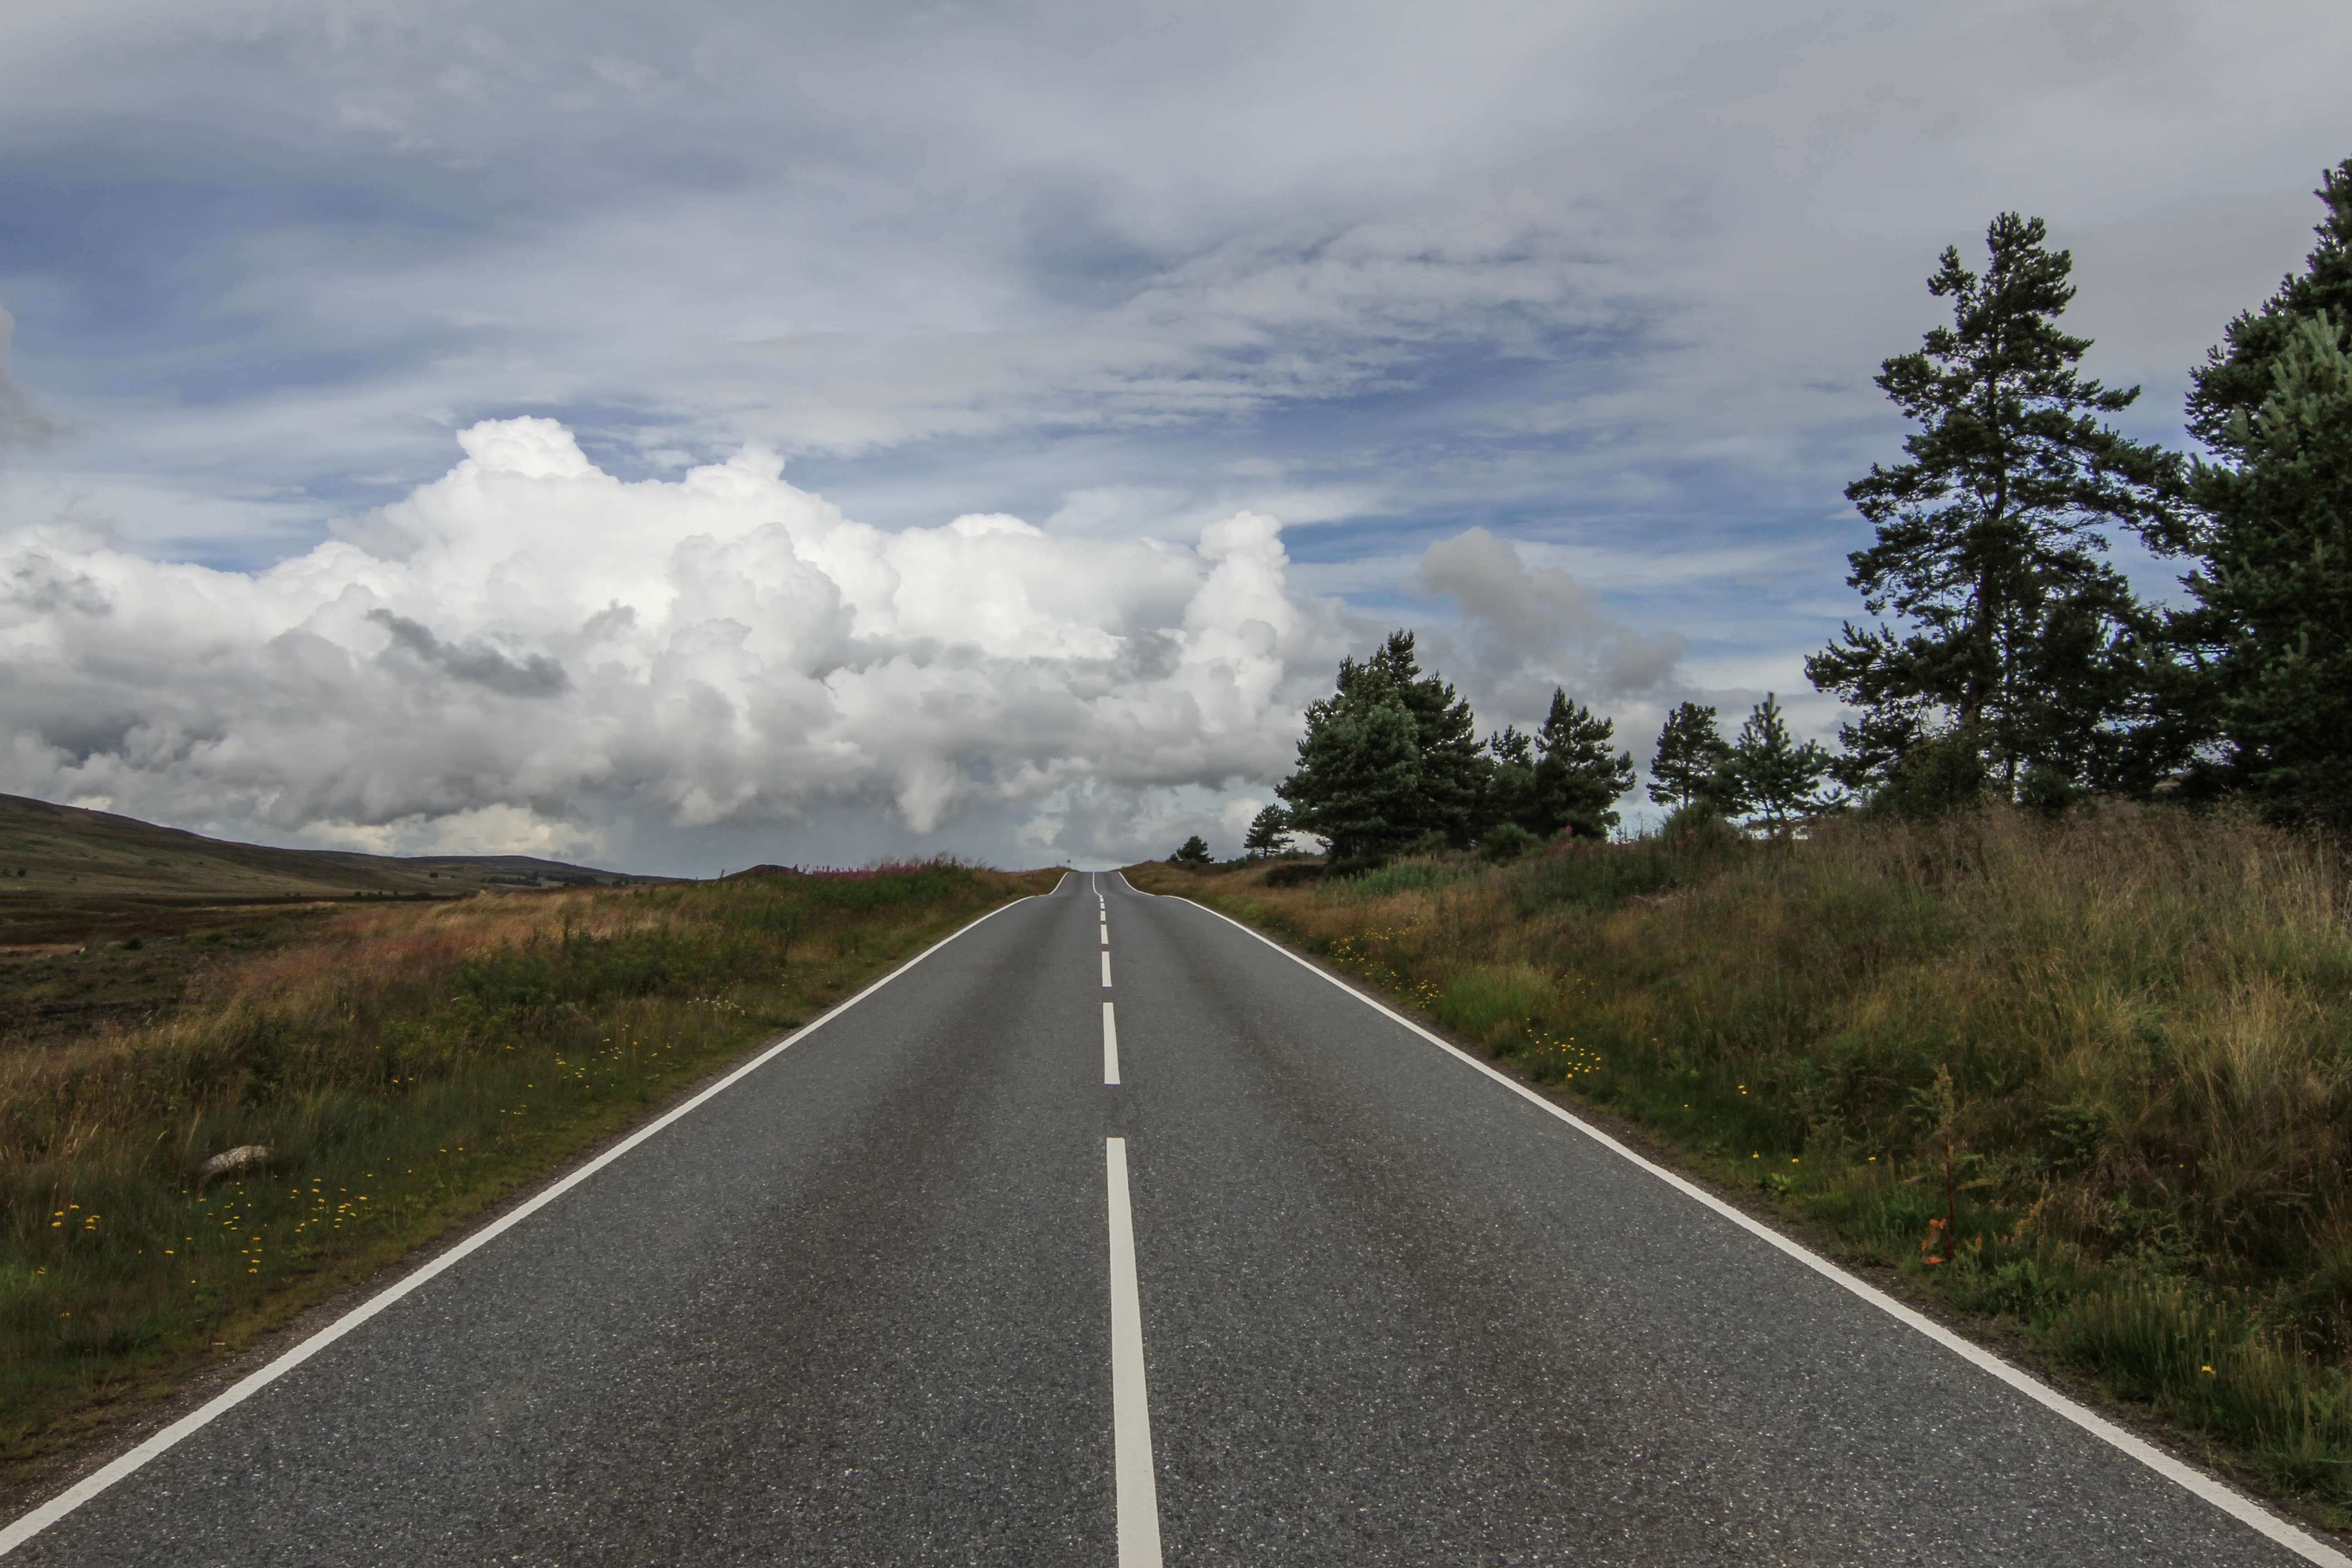
landscape, nature, mountain, cloud, road, highway, asphalt, lane, road trip, clouds, infrastructure, scotland, mood, highlands, mountain pass, highlands and islands, road surface, nonbuilding structure, controlled access highway